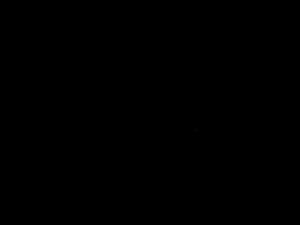
Un sous-marin volant est un aéronef submersible, parfois surnommé aerosub en anglais, est la combinaison technologique d'un hydravion et d'un sous-marin. Il est censé être capable de voler et de voyager sous l'eau. Décoller depuis la surface de l'eau peut également être une de ses capacités.